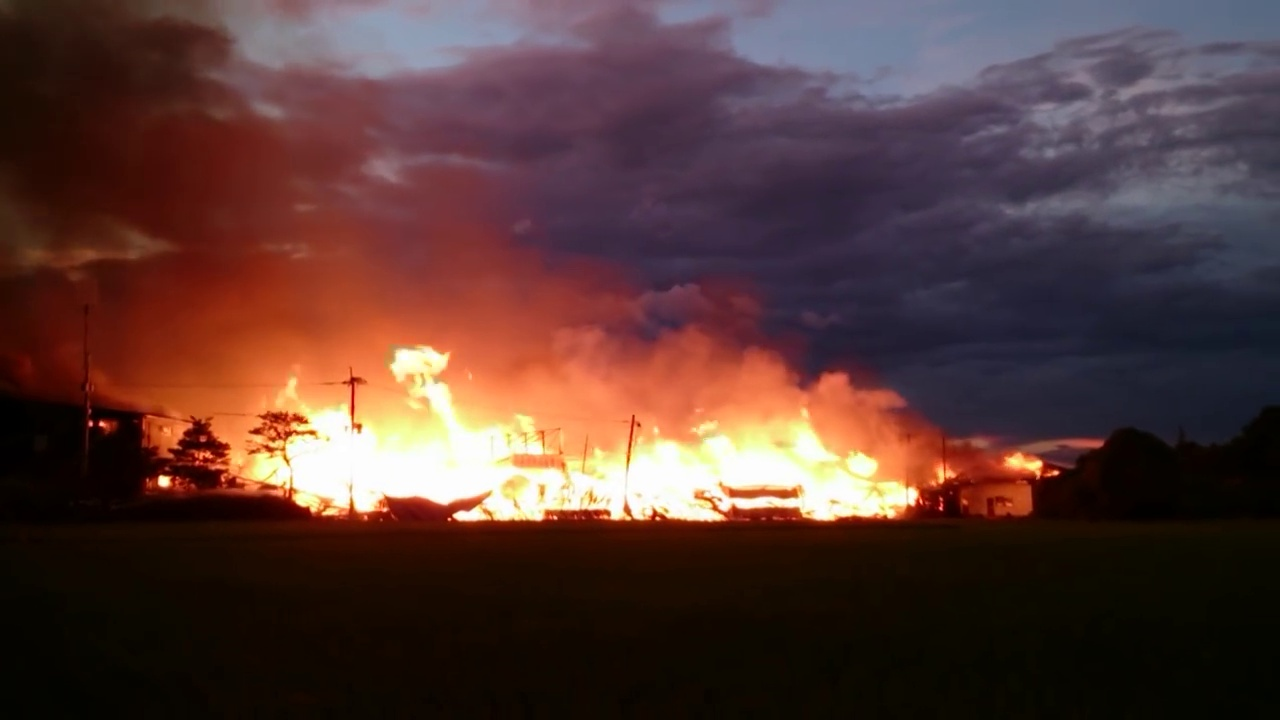
Fire: yes
Smoke: yes